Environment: real
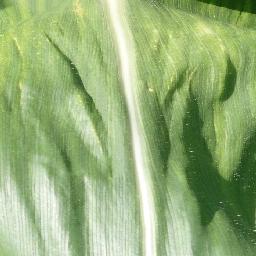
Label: healthy